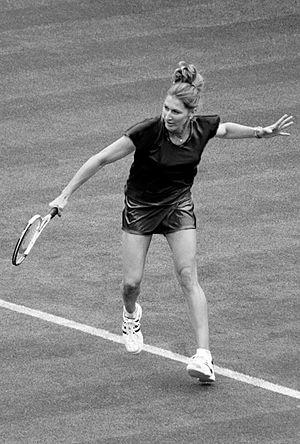
Stefanie Maria Graf, dite Steffi Graf, est une joueuse de tennis allemande, née le 14 juin 1969 à Mannheim en République fédérale d'Allemagne.